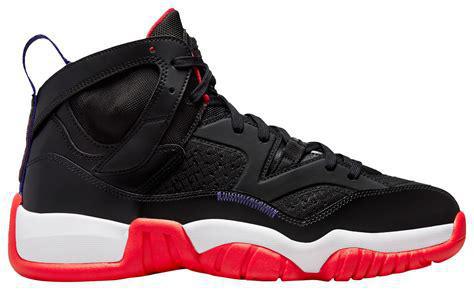
Brand: Jordan
Model: Jumpman Two Trey